Rooney Mara

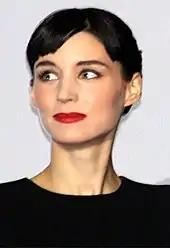
Mara at the French premiere of "The Girl with the Dragon Tattoo" in 2012

In 2010, Mara played Erica Albright, Mark Zuckerberg's ex-girlfriend, in David Fincher's biographical drama film "The Social Network". The same year, Mara was cast as the lead in a film adaptation of "The Girl with the Dragon Tattoo", the first of the "Millennium" book trilogy by Stieg Larsson. She played Lisbeth Salander, a brilliant but troubled computer hacker who helps journalist Mikael Blomkvist (Daniel Craig) solve a series of murders. Mara won the role over several other actresses after two and a half months of auditions and screen tests. David Fincher directed the film, with Scott Rudin producing. "The Girl Who Played with Fire" and "The Girl Who Kicked the Hornets' Nest" were planned to be adapted as well, depending on the film's box office performance. Fincher initially did not picture Mara as the character, but changed his mind after she auditioned. He convinced executives at Columbia Pictures to cast her for the part.